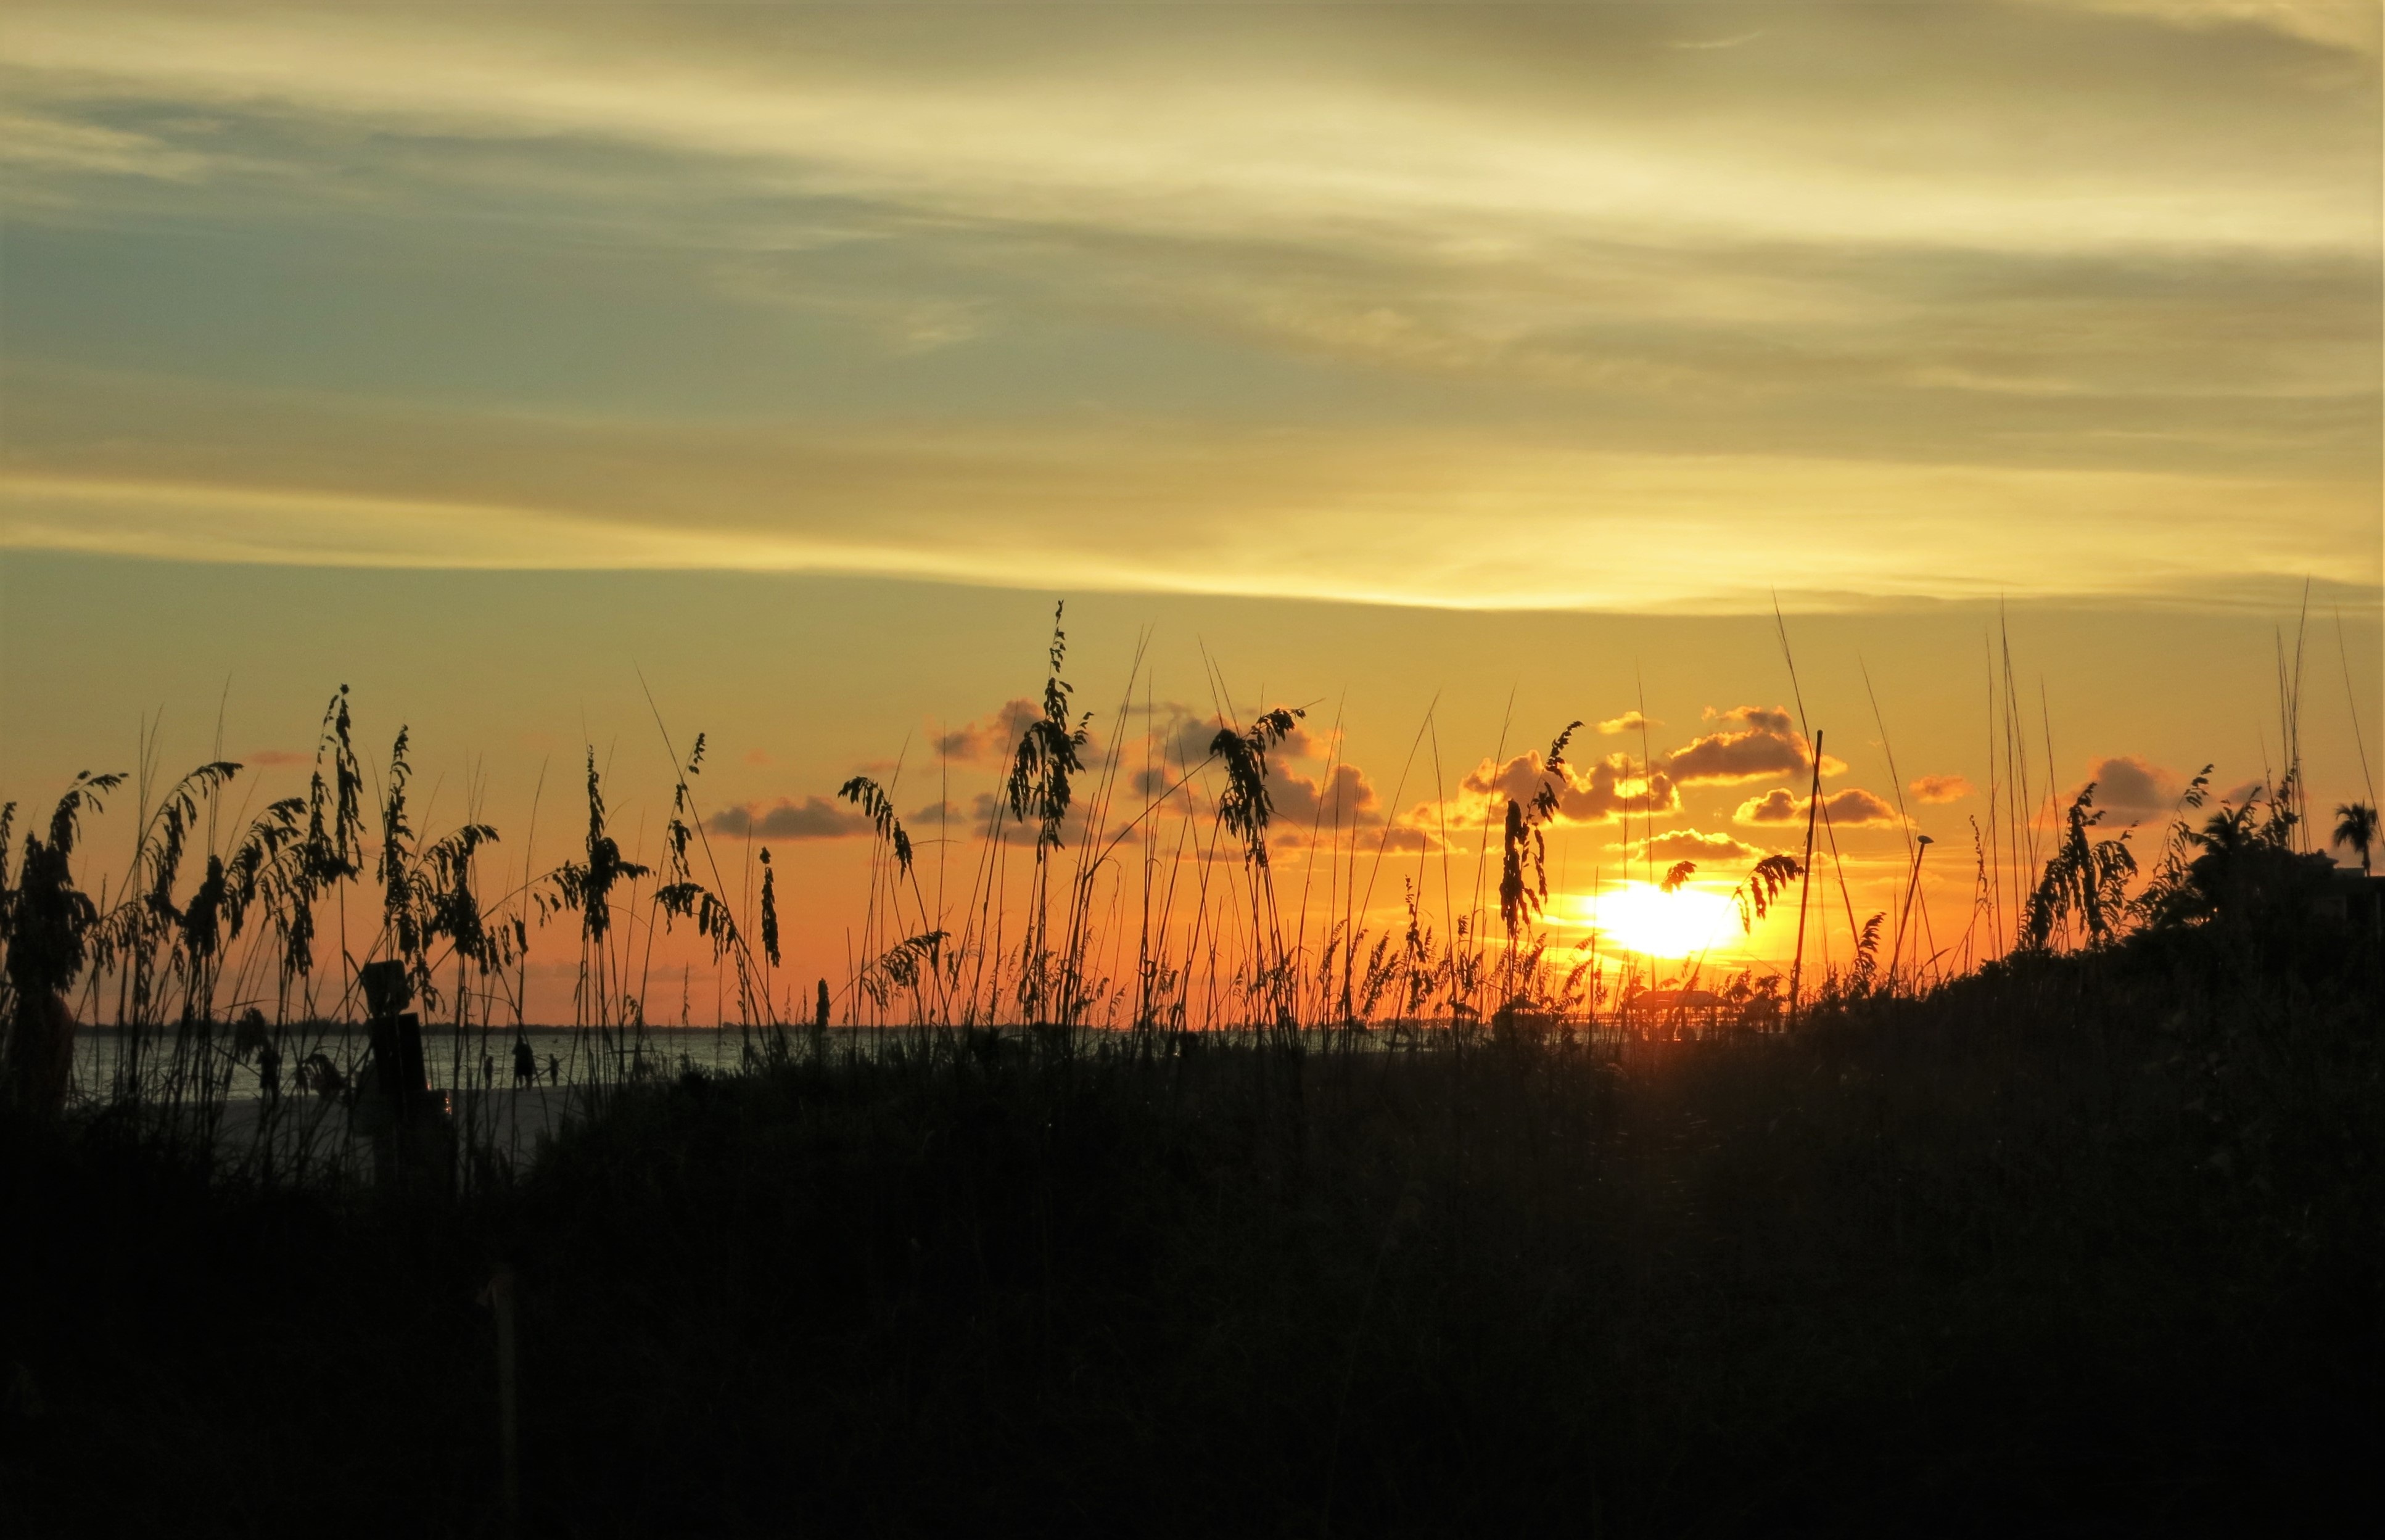
sea, horizon, cloud, sky, sun, sunrise, sunset, sunlight, morning, dawn, dusk, evening, reflection, florida, afterglow, evening sky, astronomical object, atmospheric phenomenon